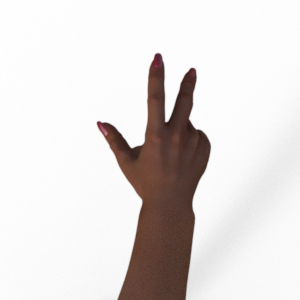
Label: scissors